Kortrijk City Hall

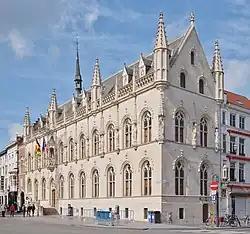
Kortrijk's City Hall seen from the Grote Markt

The City Hall (Dutch: ) of Kortrijk, West Flanders, Belgium, is situated on that city's Grote Markt (main square), between Leiestraat and Rijselsestraat. The facade in late-Gothic or early Renaissance style is adorned with statues of the Counts of Flanders.